Temple of the Dragonslayer

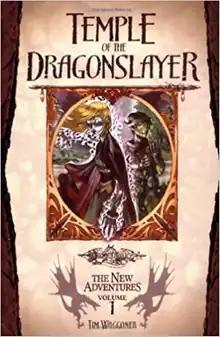
Cover art by Vinod Rams, 2004

Temple of the Dragonslayer (ISBN 0-7869-3321-6) is a young adult fantasy novel by Tim Waggoner published by in July 2004 by Mirrorstone Books. The novel, the first in the "" series, is set in the fantasy role-playing game world of Dragonlance used in "Dungeons & Dragons".